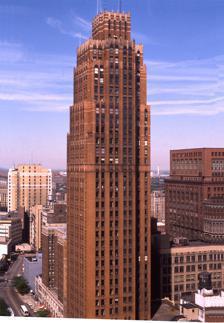
Building: David Stott Building
Country: United States of America
Year built: 1929
Skyscraper in Detroit David Stott Building General information Type Office Architectural style Art Deco Location 1150 Griswold Street Detroit , Michigan Coordinates 42°19′55″N 83°02′55″W / 42.3320°N 83.0486°W / 42.3320; -83.0486 Completed 1929 Owner Bedrock Detroit Height Antenna spire 138 m (453 ft) Roof 133.1 m (437 ft) Top floor 131.8 m (432 ft) Technical details Floor count 38 stories Floor area 18,784 m 2 (202,190 sq ft) Design and construction Architect(s) John M. Donaldson of Donaldson and Meier Main contractor Martin & Krausmann Co. David Stott Building U.S. Historic district Contributing property Part of Capitol Park Historic District ( ID99000338 ) Designated CP March 18, 1999 References The David Stott Building is a 38 story high-rise apartment building with office space on floors 2-6 and retail space on the first floor. The "Stott" was originally built as a class-A office building located at 1150 Griswold Street (corner of Griswold and State Streets) in Downtown Detroit , Michigan , within the Capitol Park Historic District . It was designed in the Art Deco style by the architectural firm of Donaldson and Meier and completed in 1929. Bedrock Detroit owns and manages the building which began leasing in late 2018 and includes 107 apartment homes and 5 floors of commercial office space. History The skyscraper is named after David E. Stott (1853–1916), an English-born businessman who owned a mill company, the David Stott Flour Mills, and was on the boards of multiple other companies, including the Stott Realty Company. First conceived in 1921, the tower was built by the Stott Realty Company in honor of its founder twelve years after his death. Construction began on June 1, 1928, and the tower opened on June 17, 1929; it cost $3.5 million (equivalent to $49,100,000 in 2023) to build. The advent of the Great Depression brought a halt to all major construction in Detroit: as a result, the David Stott Building was the last skyscraper built in the city until the mid-1950s. The building ceased operations in 2010 and was sold later that year. The new owner proposed a conversion of the building to Mixed-Use and opened a bar called SkyBar Detroit in the lobby with intentions to open a private lounge in the 33rd floor penthouse . While the bar opened, the private lounge and Mixed-Use conversion were not completed. The property was sold again in 2013 to the DDI Group who closed the bar. In 2015, the property was again sold to Dan Gilbert who ultimately realized the plan to re-open the David Stott Building as a mixed-use development. Architecture The tower stands 38 stories tall, with three additional floors below street level; when it opened, it was the fourth tallest building in downtown Detroit. It was designed by architect John M. Donaldson of Donaldson and Meier in the Art Deco style. The building's design, characterized by a strong sense of verticality, was profoundly influenced by Eliel Saarinen 's 1922 Chicago Tribune Tower design . Verticality is emphasized by the near absence of ornamentation, and by a relatively small footprint which yields a slender profile. The building rises from a reddish granite base and incorporates buff-colored brick , marble (on the first three floors from the street), and limestone as its surface materials. As with many of the other Detroit buildings of the era, it boasts architectural sculpture by Corrado Parducci . The building features a series of setbacks from the 23rd floor upward. The tower's tiered summit is brightly lighted with uplights on each facade and complements the similarly lighted Westin Book Cadillac Hotel downtown. The David Stott Building neighbors 1001 Woodward to the southeast. Gallery Main entrance, sculpture by Parducci Compuware Headquarters in the bottom left Downtown Detroit from Windsor . The David Stott Building stands at the center The Stott from across Washington Boulevard Detailing of the tiered roof See also Fisher Building Guardian Building List of tallest buildings in Detroit References